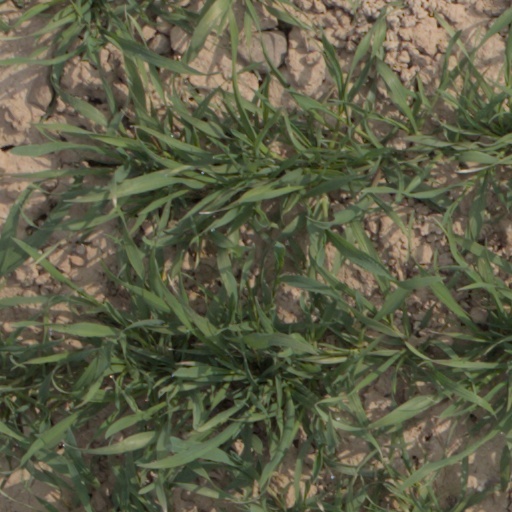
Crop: wheat